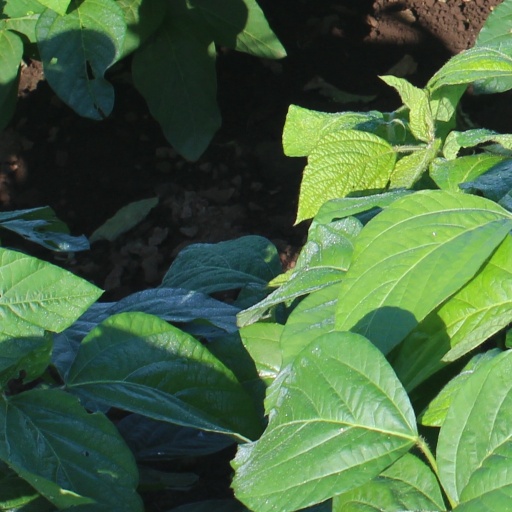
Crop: soybean